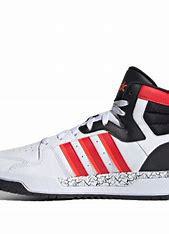
Brand: adidas
Model: neo Adidas NEO Entrap Mid